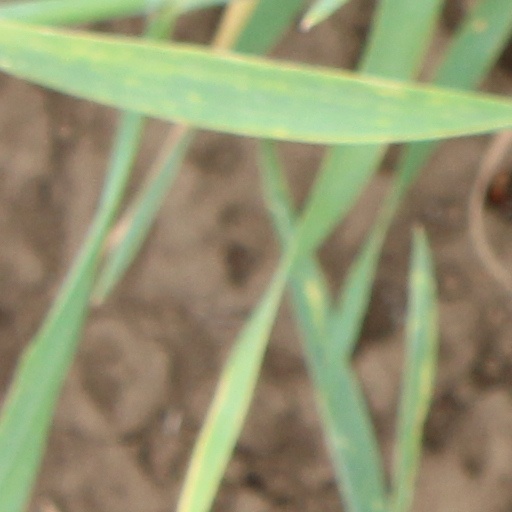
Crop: wheat